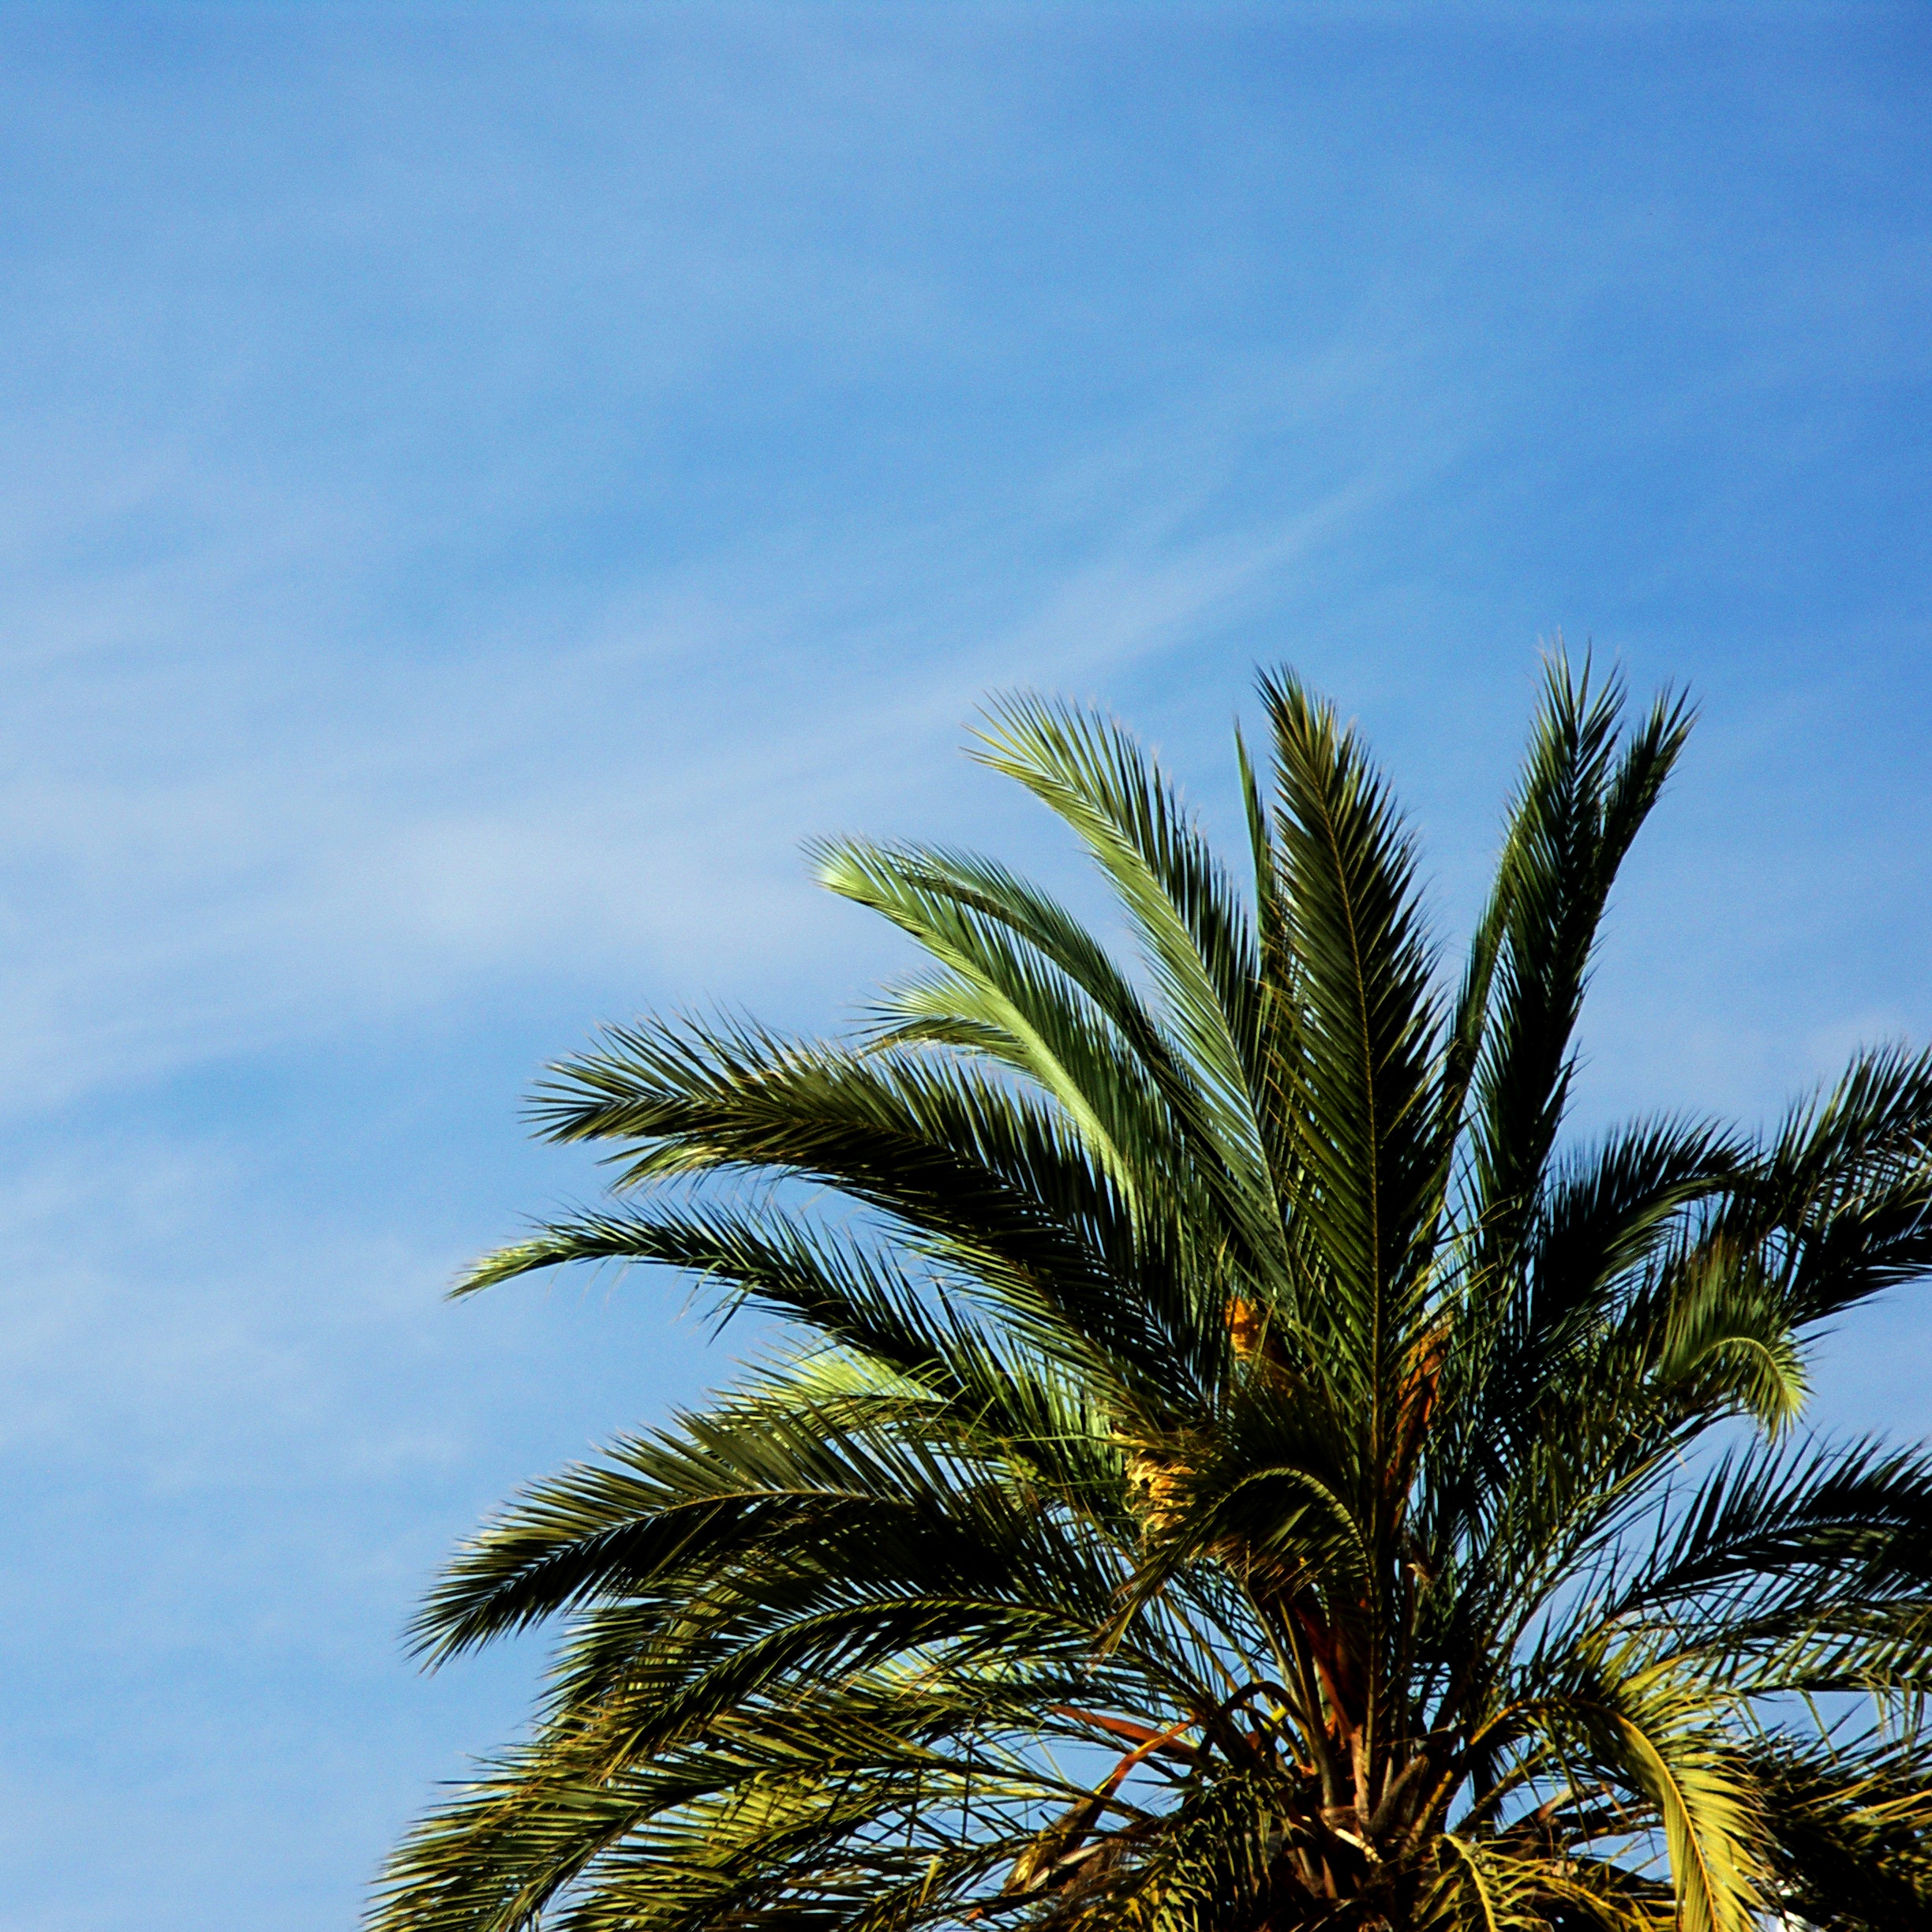
landscape, sea, tree, nature, plant, sky, sun, palm tree, leaf, flower, summer, botany, flora, vegetation, tropics, flowering plant, date palm, woody plant, land plant, arecales, palm family, borassus flabellifer